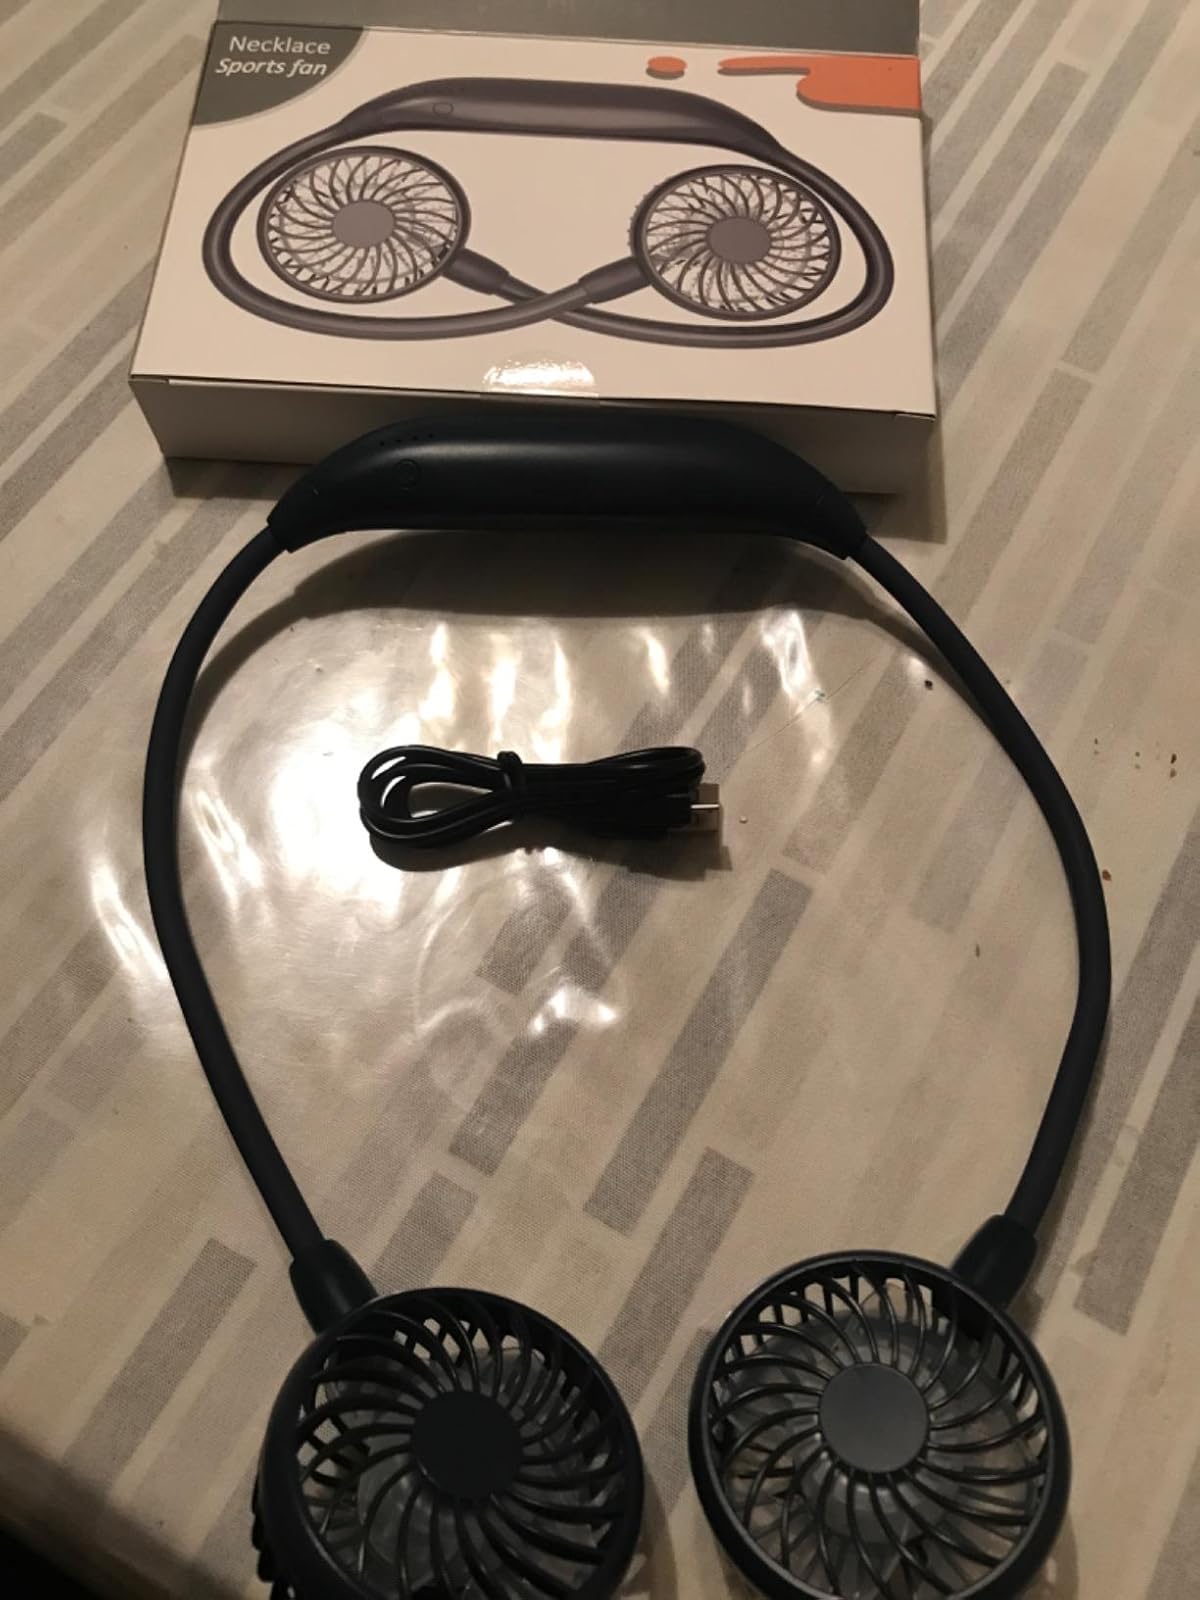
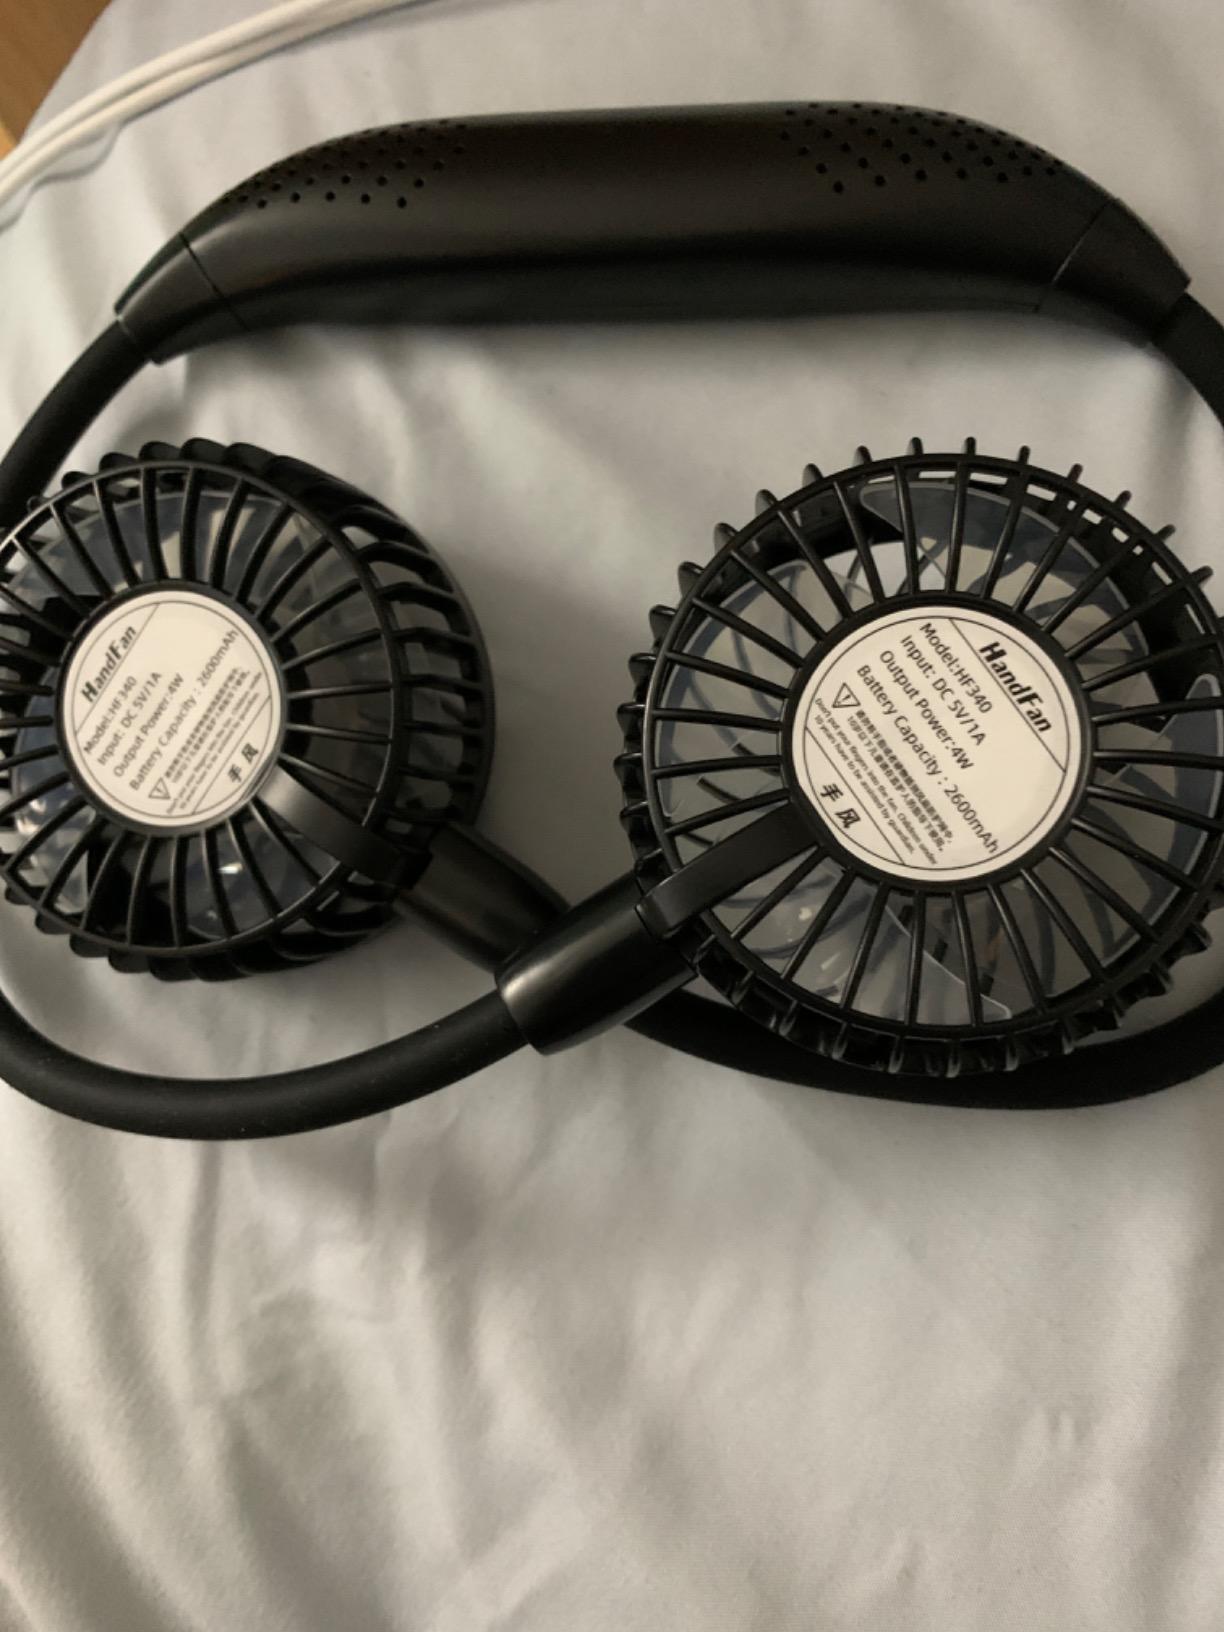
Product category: fan
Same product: no